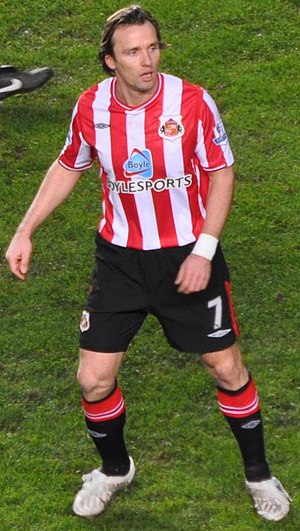
Boudewijn Zenden
Zenden, 2005
Boudewijn Zenden er en tidligere hollandsk fodboldspiller, der spillede som midtbane.